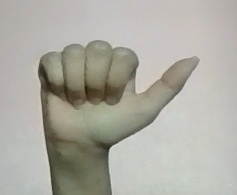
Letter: dhad